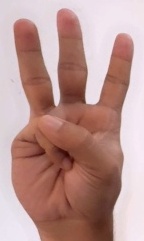
ASL sign: W